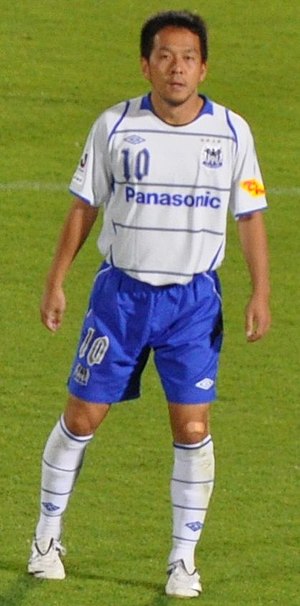
Takahiro Futagawa
Takahiro Futagawa er en japansk fodboldspiller.